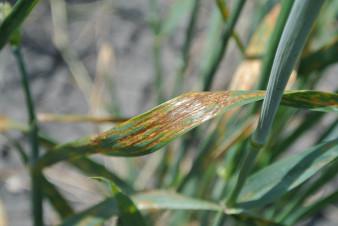
Plant: Wheat
Disease: wheat bacterial leaf streak (black chaff)